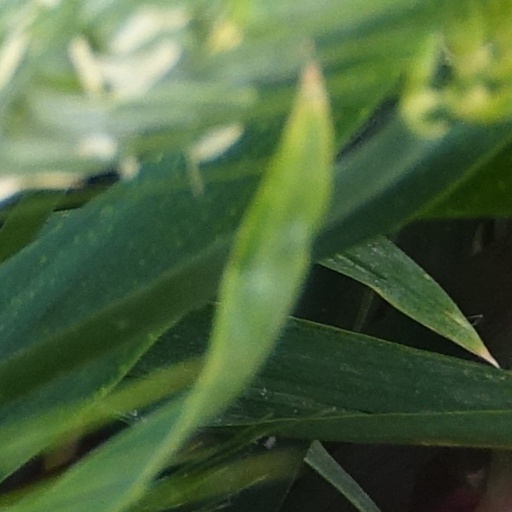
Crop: wheat